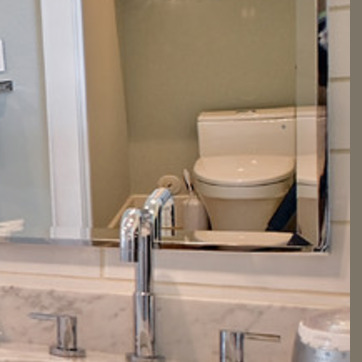
Material: mirror